South African Sendinggestig Museum

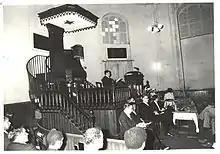
The Final Church Service at the Sendinggestig in August 1975

In 1831 the stable-building behind the church was converted into a small double-storeyed home for the church's caretaker.